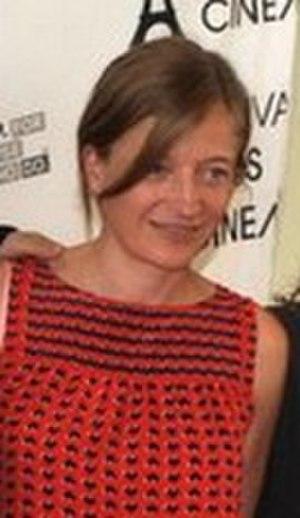
Aurélia Petit à une avant-première de À coeur ouvert.
Aurélia Petit, née le 18 avril 1971, est une actrice française.